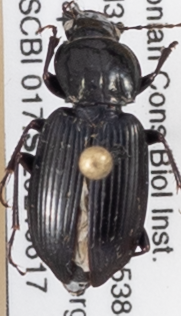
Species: Pterostichus mutus
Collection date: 2021-06-17
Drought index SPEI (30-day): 0.072
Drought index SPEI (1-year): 0.24
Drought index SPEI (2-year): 0.03